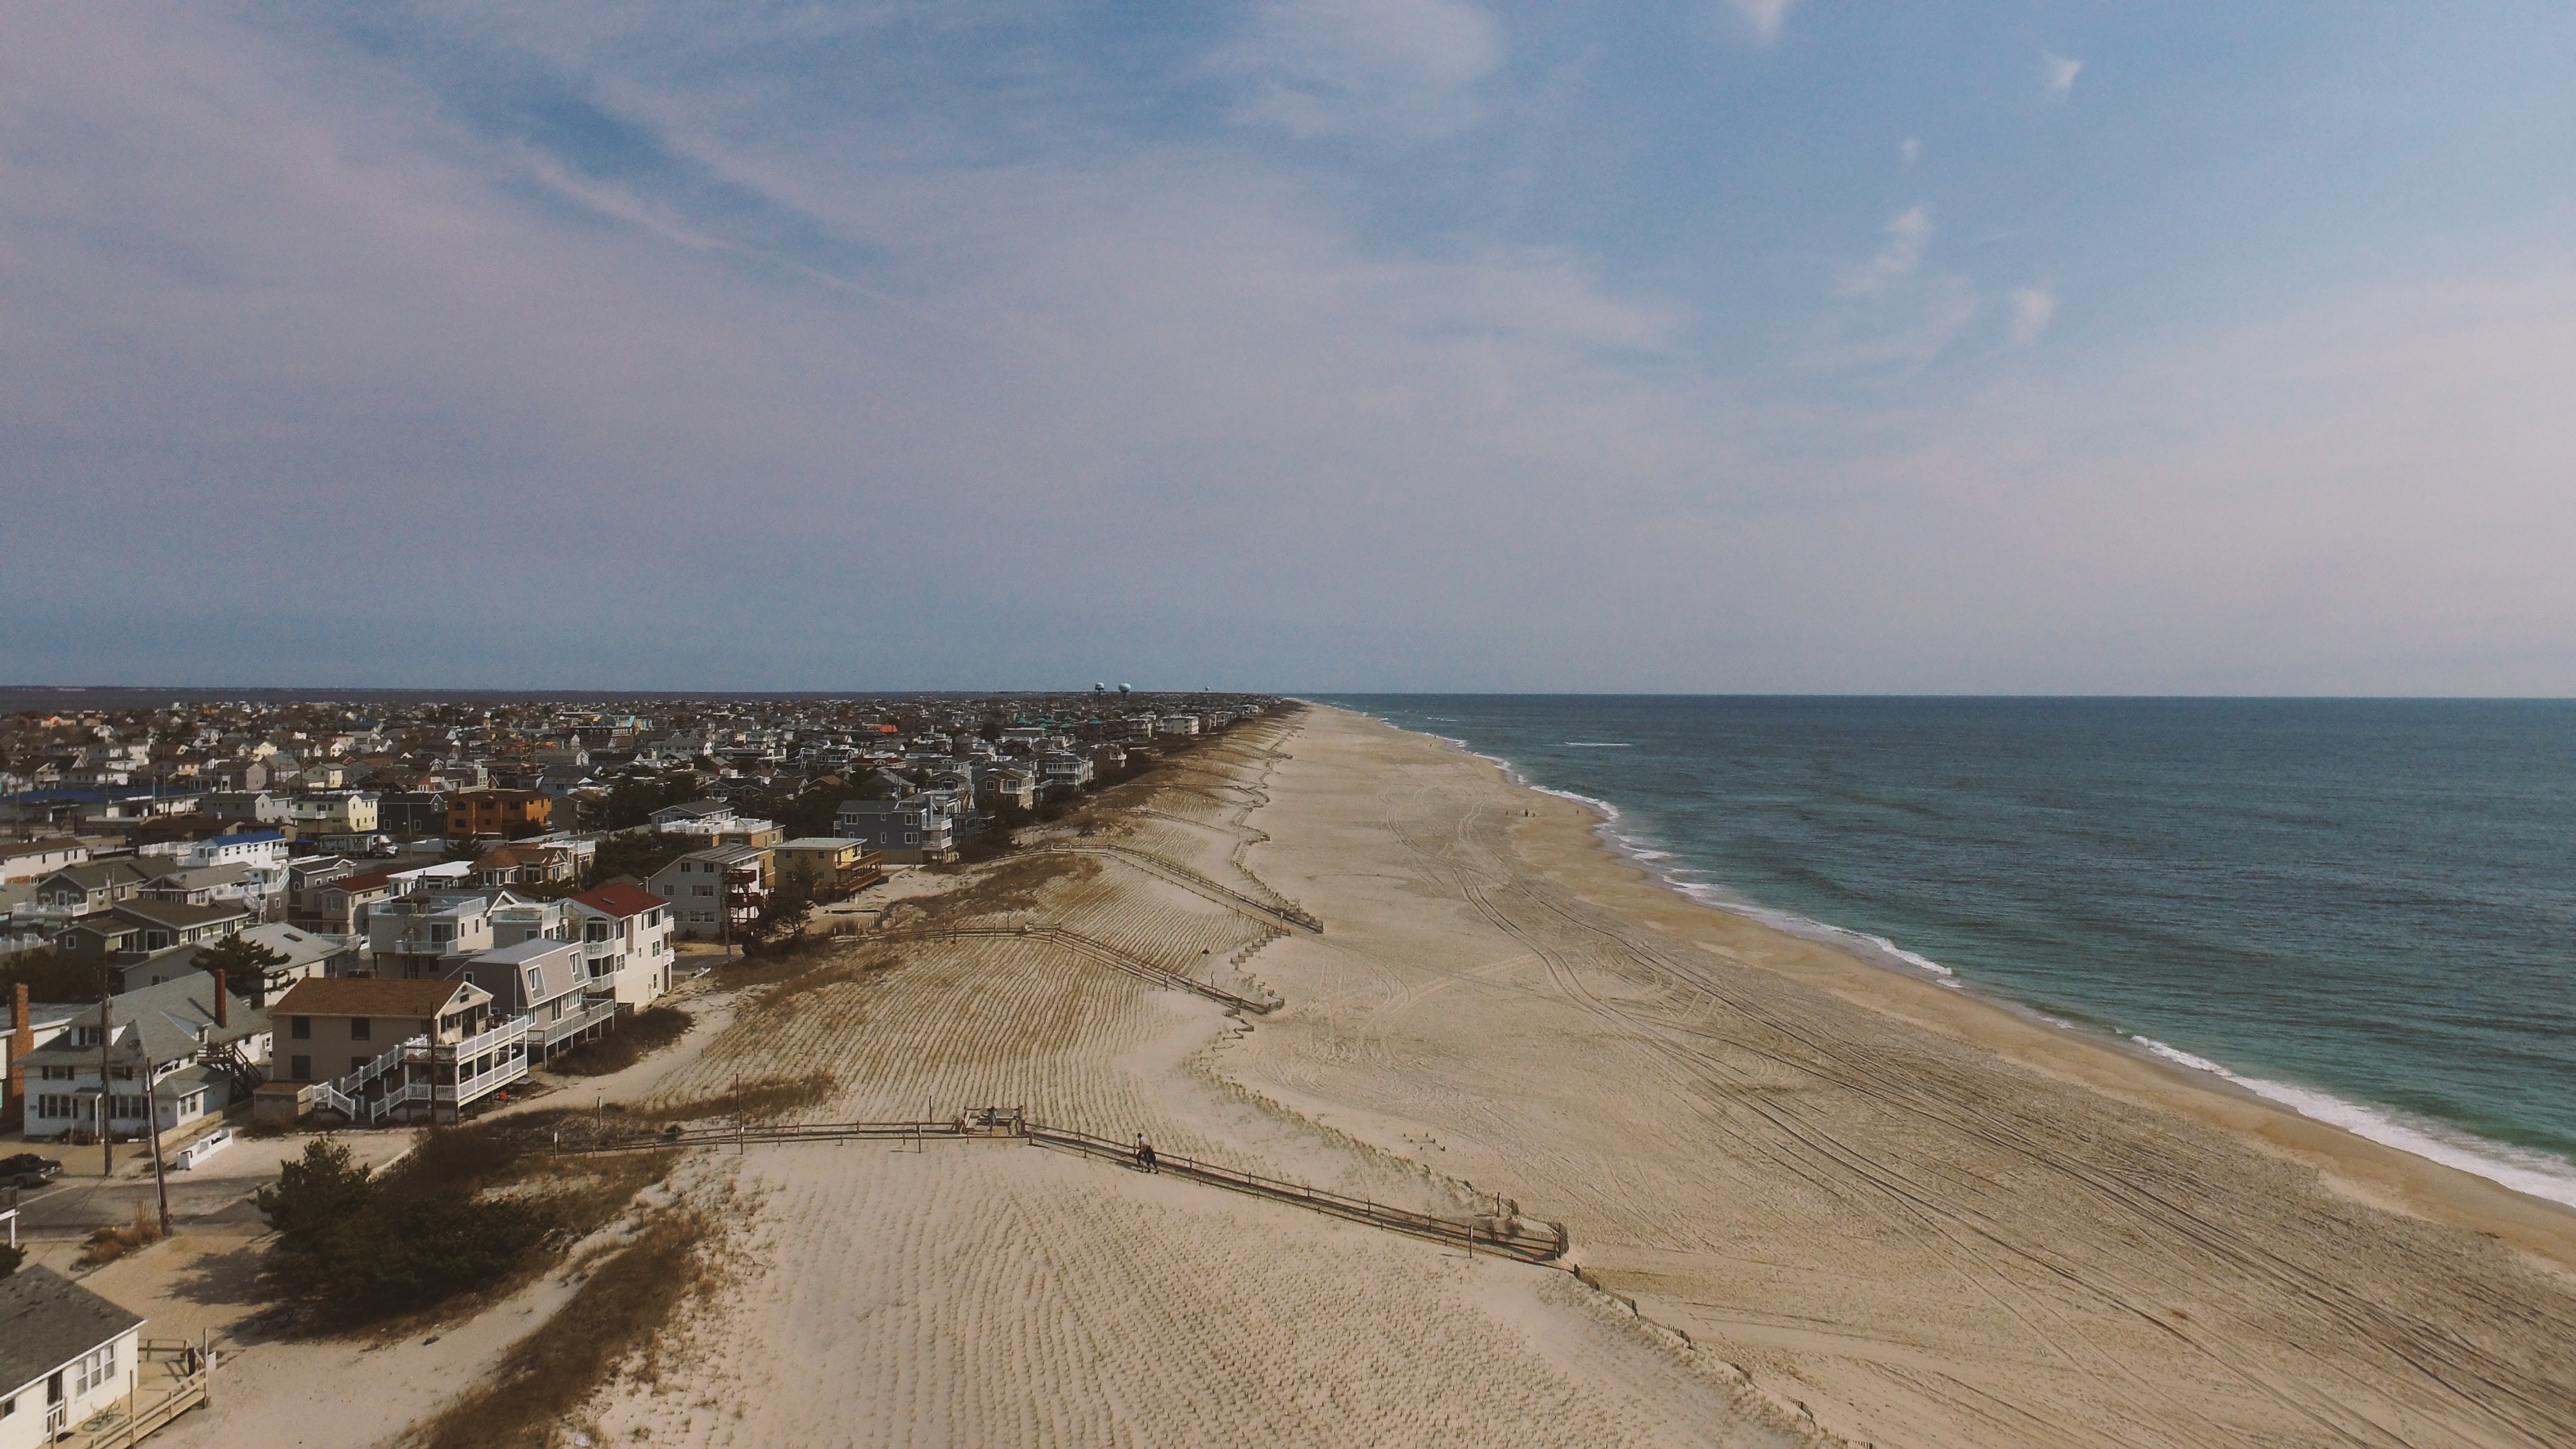
beach, sea, coast, sand, ocean, horizon, shore, walkway, vacation, coastline, shoreline, cliff, tower, bay, terrain, body of water, breakwater, cape